Stanisław Dubois

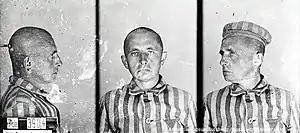
Stanisław Dubois in KL-Auschwitz

Stanisław Józef Dubois (9 January 1901 – 21 August 1942) was a Polish journalist and political activist in the Second Polish Republic, member of the left wing of the Polish Socialist Party, as well as the Youth Organisation of the Workers' University Society ("Organizacja Młodzieży Towarzystwa Uniwersytetu Robotniczego").